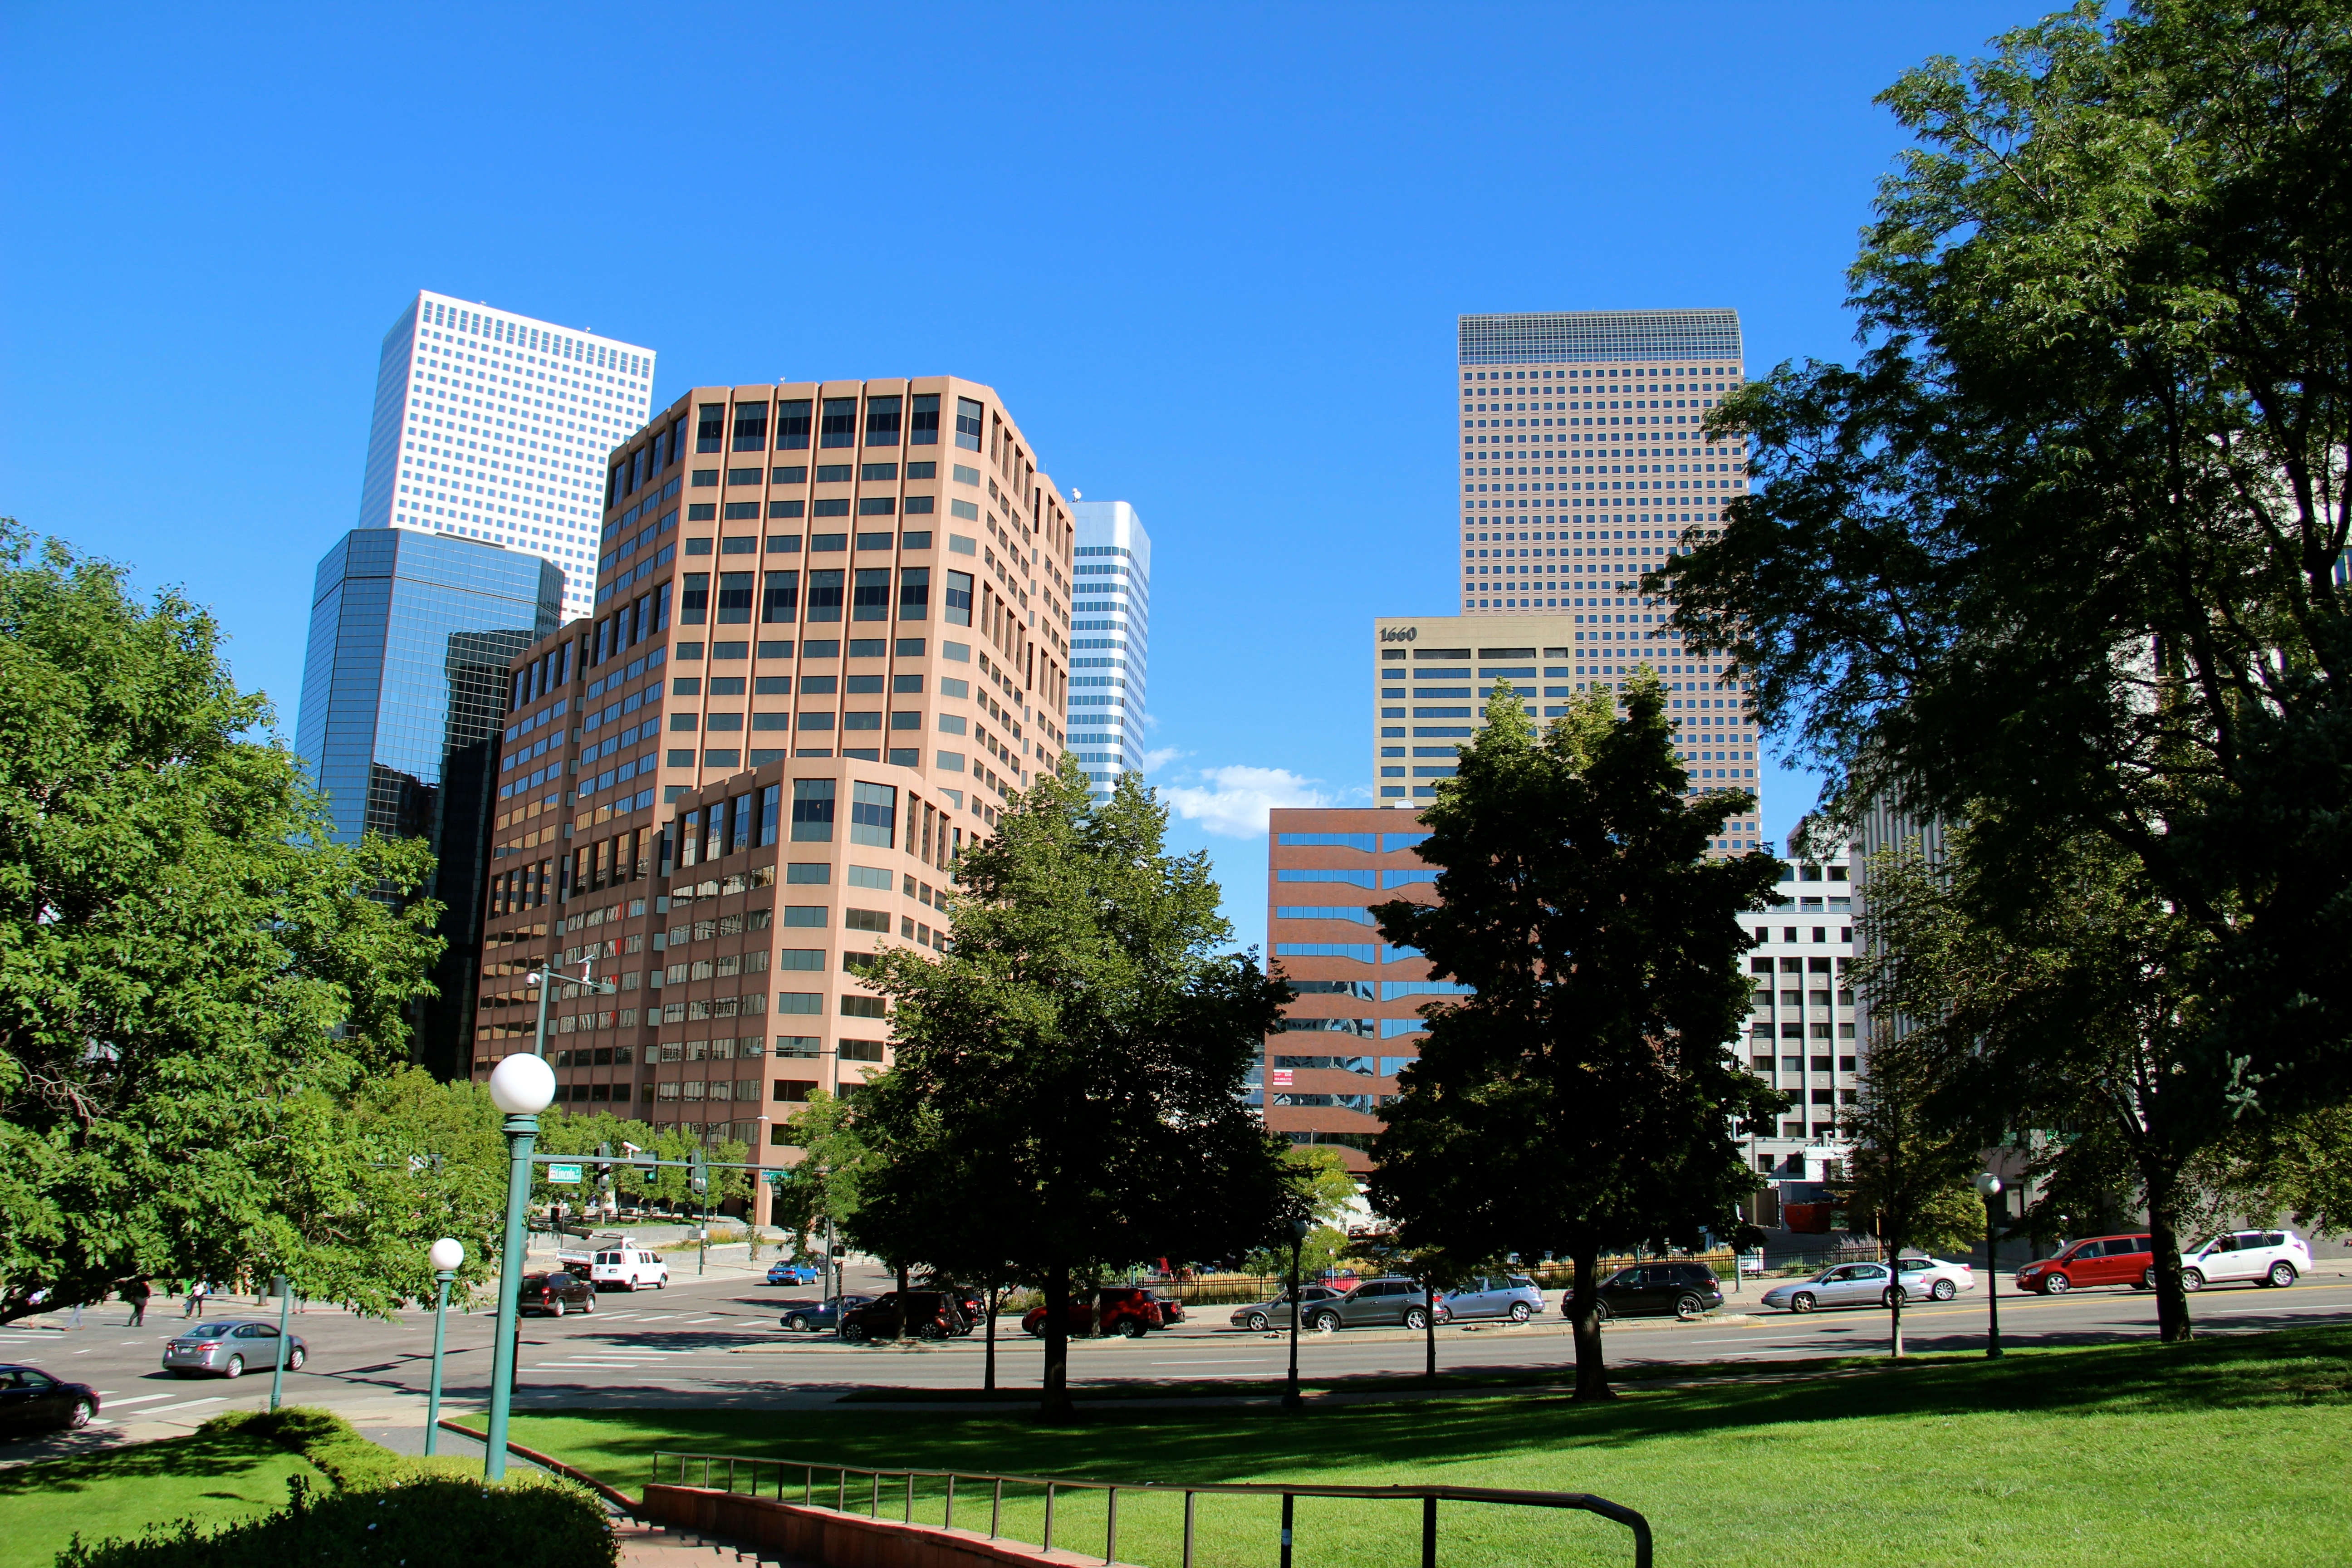
architecture, skyline, city, skyscraper, cityscape, downtown, suburb, plaza, park, landmark, tower block, public space, town square, campus, headquarters, metropolis, condominium, neighbourhood, urban area, urban design, residential area, human settlement, metropolitan area